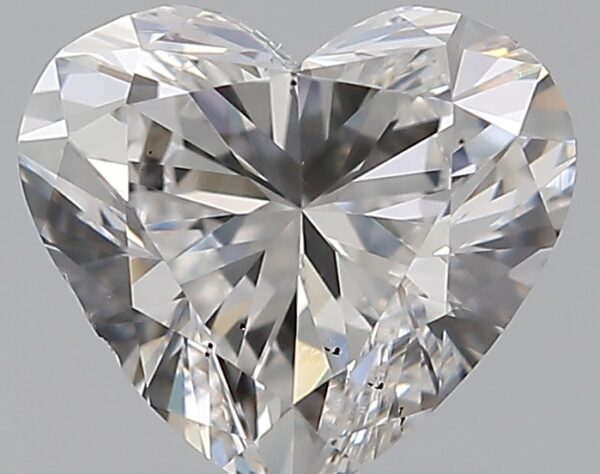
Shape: heart
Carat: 0.72
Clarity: VS2
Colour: E
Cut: EX
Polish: EX
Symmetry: VG
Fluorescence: F
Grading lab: GIA
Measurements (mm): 5.62 x 6.24 x 3.52